Tsing Ma Bridge

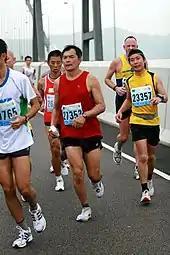
The Hong Kong Marathon utilised the bridge until 2016. Because of complaints over traffic, organisers were forced to remove the bridge from the marathon course.

The Tsing Ma Bridge has become a scenic spot as well as a landmark. There is a visitor centre, the Lantau Link Visitors Centre and Viewing Platform, located at the northwest corner of Tsing Yi Island, near the bridge's Tsing Yi end. From the Scenery Viewing Platform, one can also see the Ting Kau Bridge and Kap Shui Mun Bridge. The bridge can also be seen from the Airport Core Programme Exhibition Centre located about north of the bridge.